Arithmetic billiards

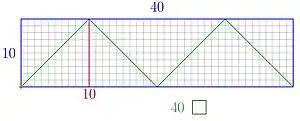
The arithmetic billiard for the numbers 10 and 40.

Arithmetic billiards is a name given to the process of finding both the LCM and the GCD of two integers using a geometric method. It is named for its similarity to the movement of a billiard ball.